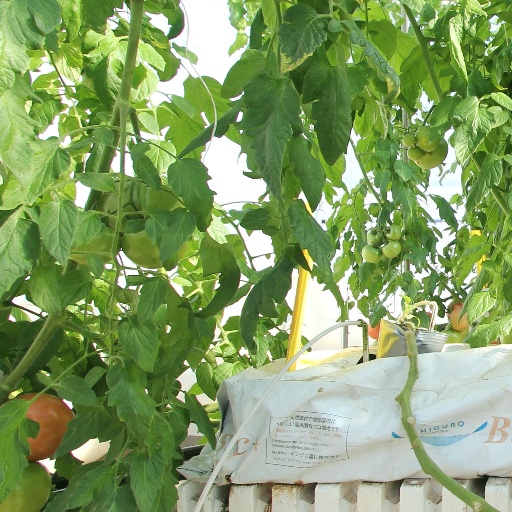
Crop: tomato